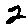
Label: 2